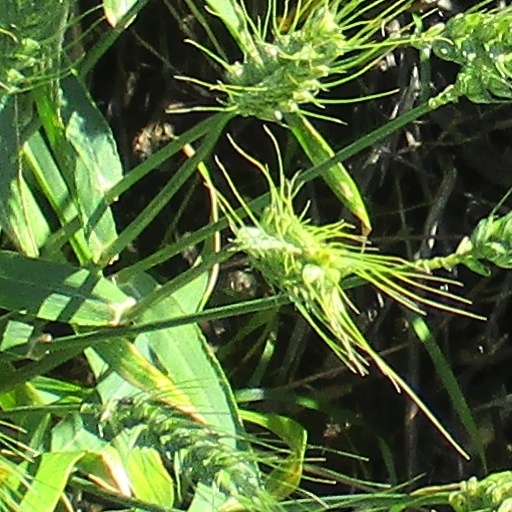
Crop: wheat